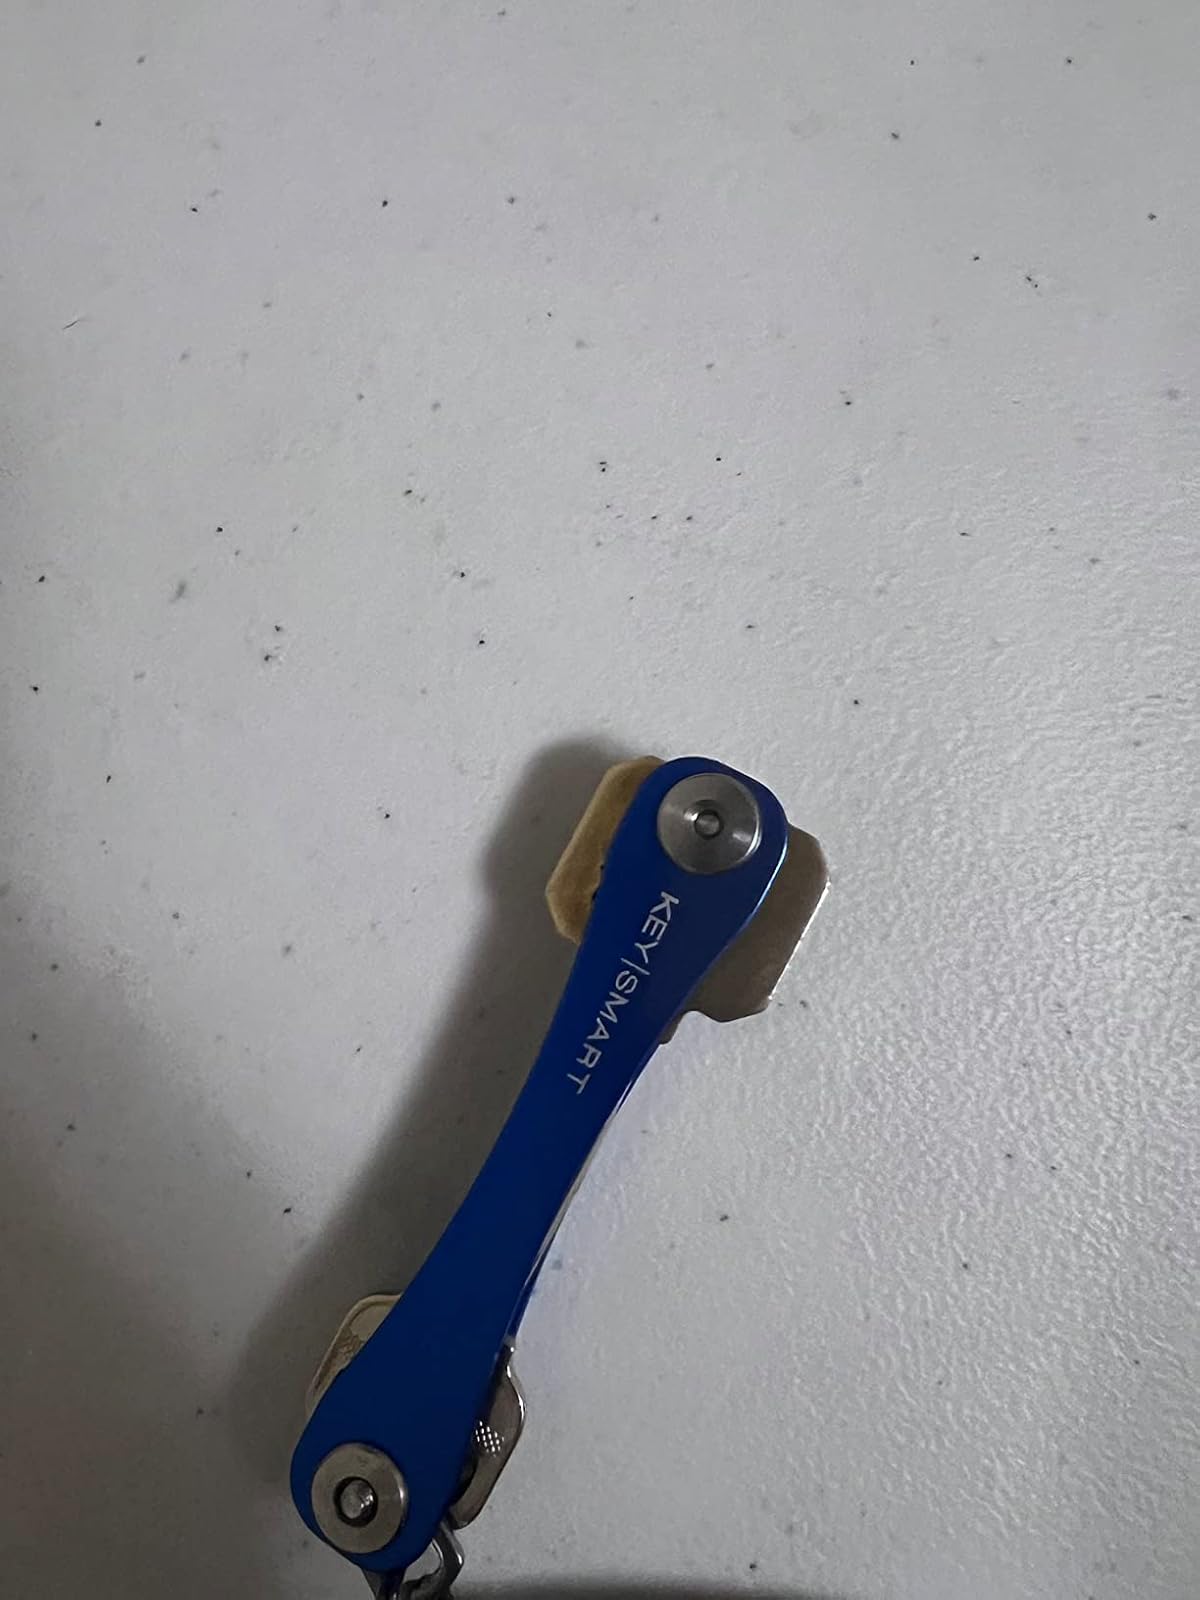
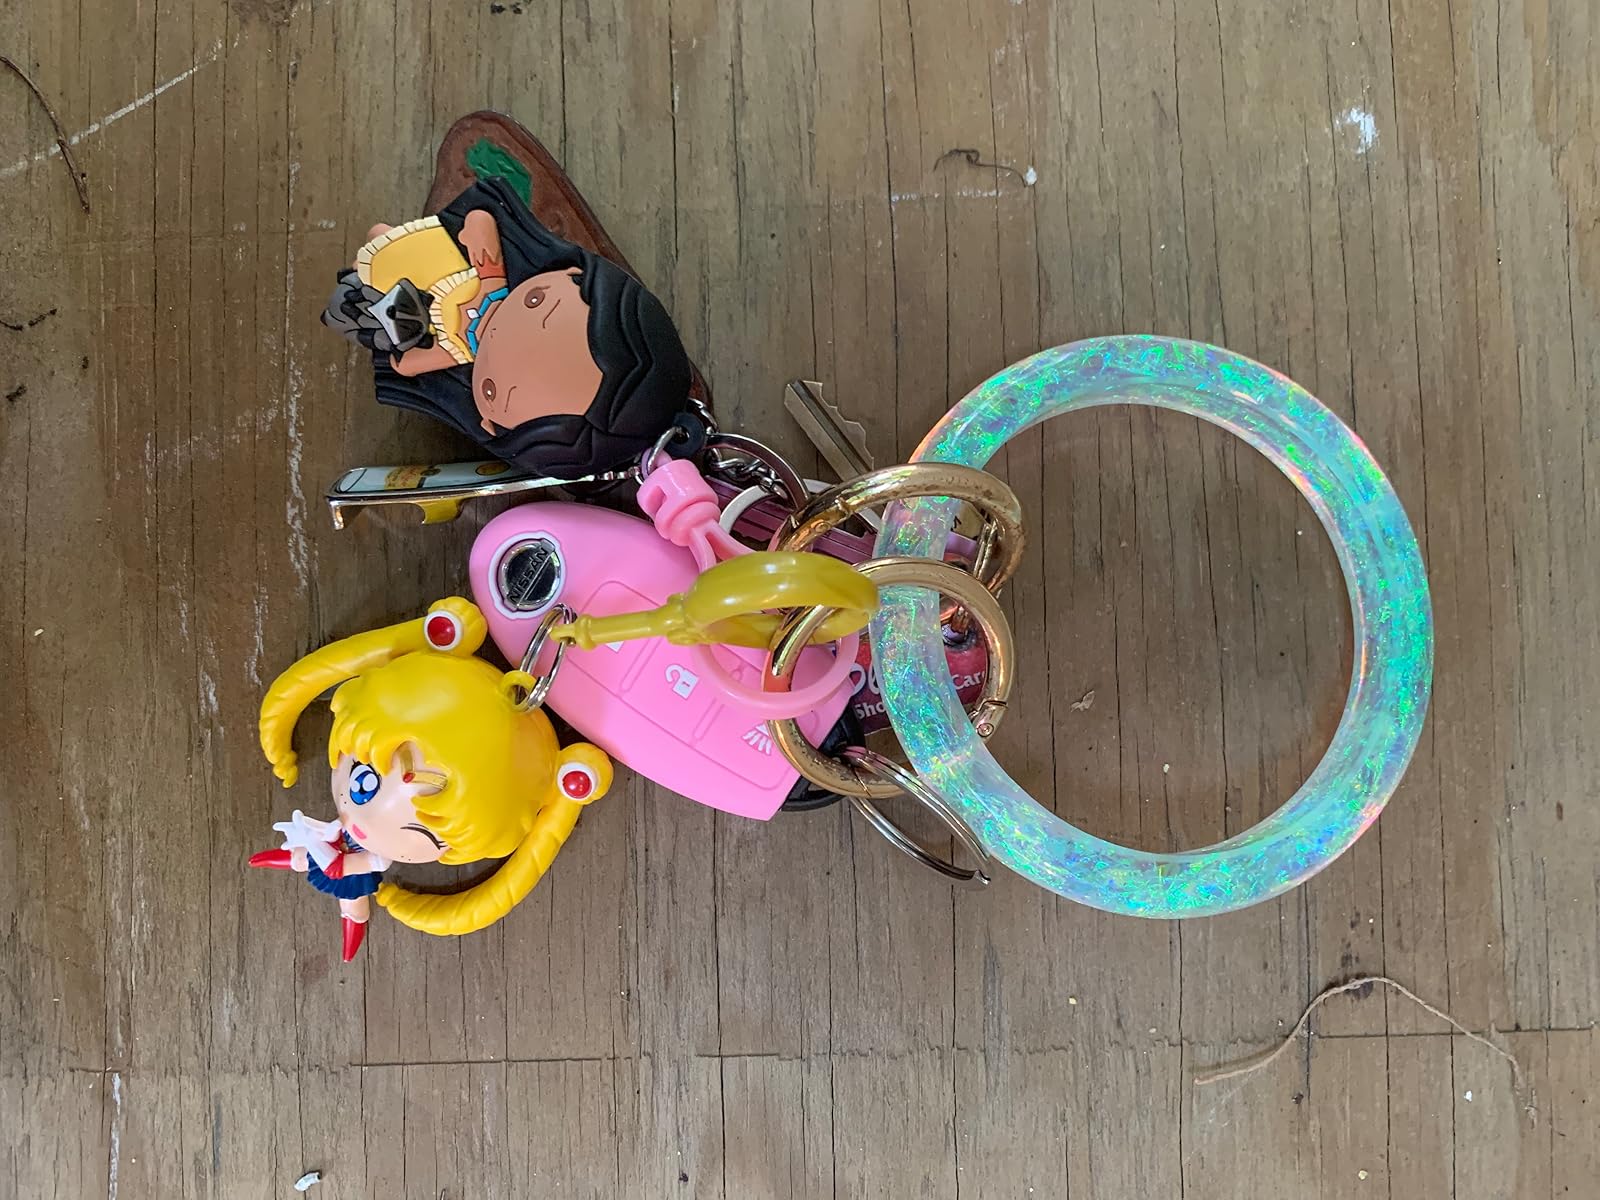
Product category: accessories_keychain
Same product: no